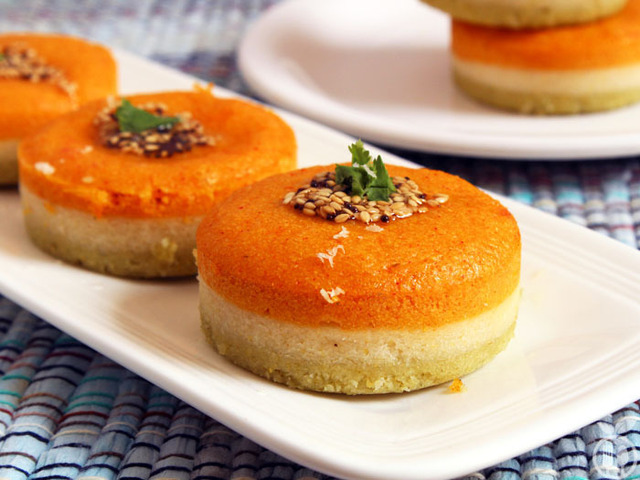
Dish: dhokla